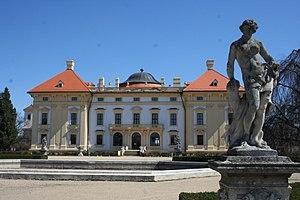
Vu actuelle du Château d'Austerlitz. L'Empereur a prononcé son discours depuis le balcon du premier étage.
La bataille d’Austerlitz, surnommée la « bataille des Trois Empereurs », se déroule le lundi 2 décembre 1805 dans le sud de la Moravie, et plus précisément entre Brünn et Austerlitz. Après neuf heures de combats, la Grande Armée de Napoléon Iᵉʳ, malgré son infériorité numérique, bat les forces de la Troisième Coalition, qui se dissout à la suite de la bataille. Cette coalition réunissait les austro-russes de l’empereur François Iᵉʳ d'Autriche et du Saint Empire et de l'empereur russe Alexandre Iᵉʳ. Le Royaume-Uni, pourtant membre et financeur de la coalition, n'a une nouvelle fois pas souhaité se mesurer à la Grande Armée, et reste, de facto invaincue, ainsi que la seule grande puissance à rester opposée au Premier Empire.